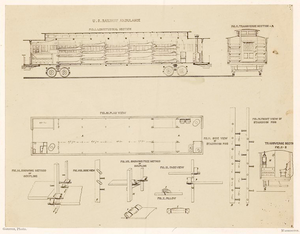
Pendant la guerre de Sécession, la United States Sanitary commission, connue également sous le diminutif de Sanitary, fut la principale organisation non gouvernementale de secours aux blessés et aux malades de l'armée de l’Union. Sa méthode de travail, basée sur l’inspection, l’information et la responsabilisation des officiers, lui permit de dépasser largement le rôle consultatif qui lui avait été assigné par une loi du 18 juin 1861.